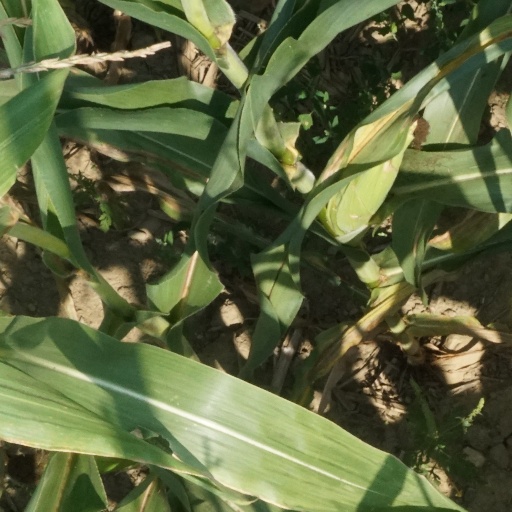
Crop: maize; corn